Woody Guthrie Folk Festival

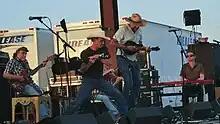
The Red Dirt Rangers opened the Thursday night performances at the Pastures of Plenty. July 12, 2018.

Grammy award-winner, Jason Mraz, made his WoodyFest debut as the Friday night headliner at the Pastures of Plenty. Members of the Guthrie family scheduled to perform included second-generation granddaughter Annie Guthrie, grandson Cole Quest and his band the City Pickers, and granddaughter Sarah Lee Guthrie's husband Johnny Irion. In addition, third-generation family members scheduled to perform included Serena Guthrie, Sophie Irion, Marjorie Guthrie, Jacklyn Guthrie, and Shivadas Guthrie.